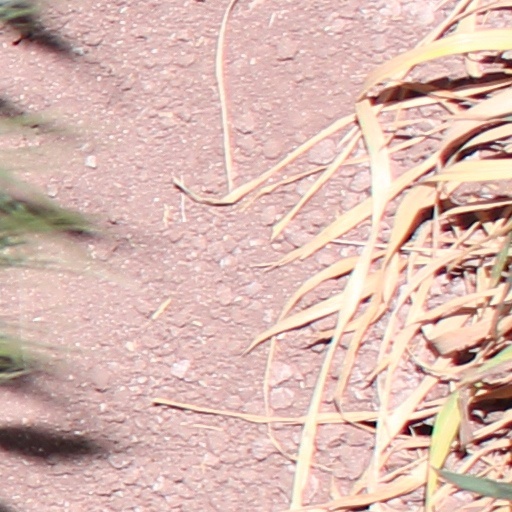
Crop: wheat